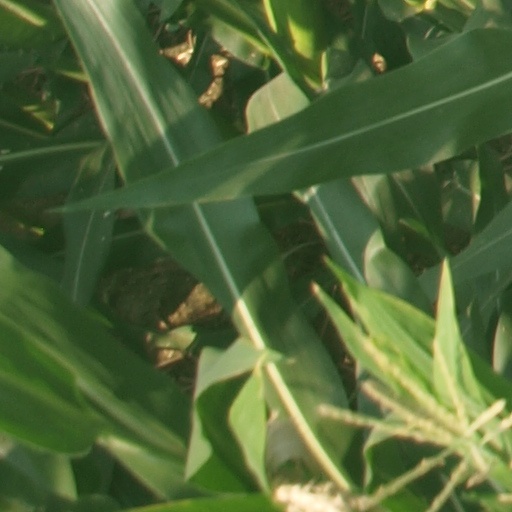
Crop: maize; corn